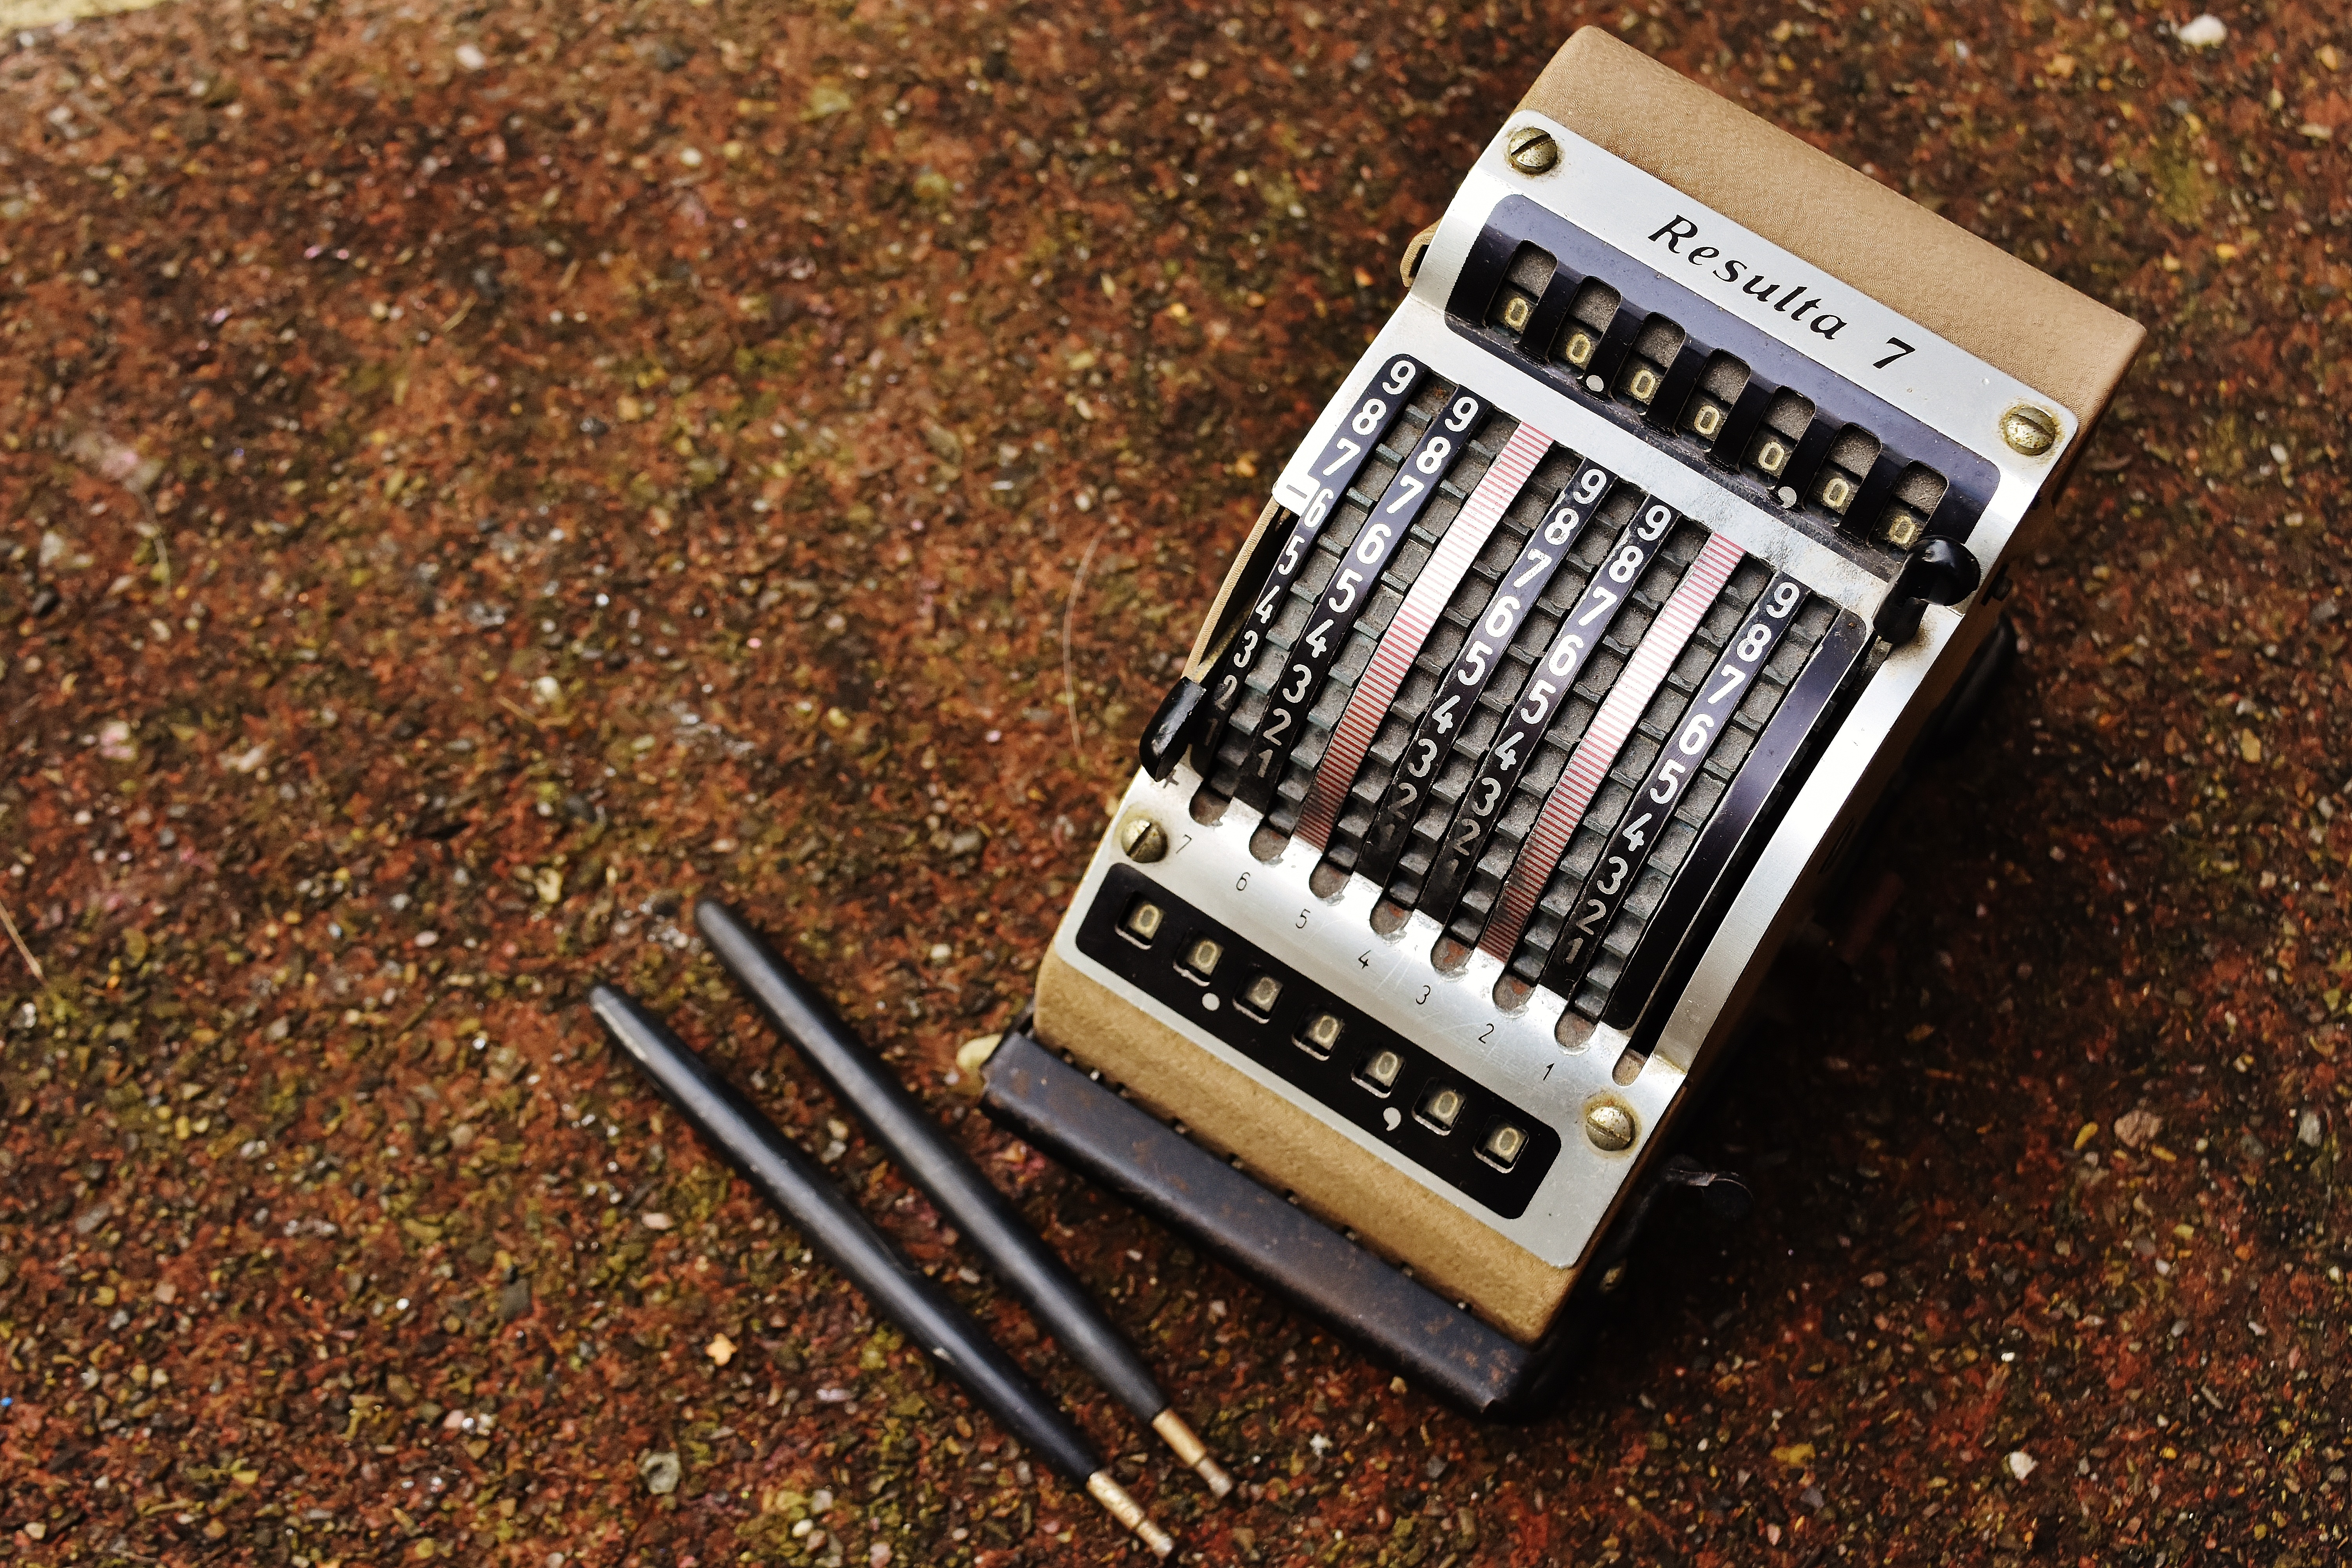
antique, guitar, old, calculating machine, electronic instrument, resulta 7